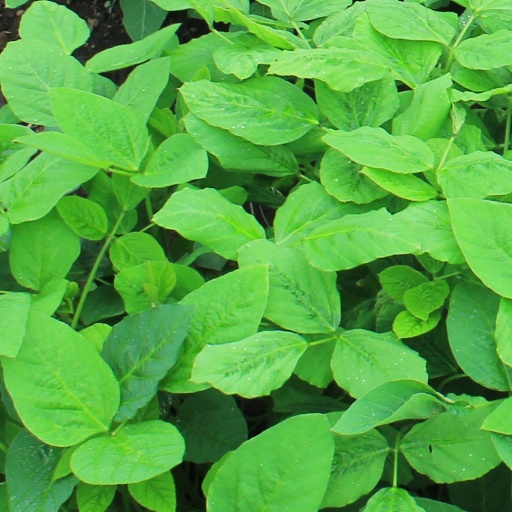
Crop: soybean